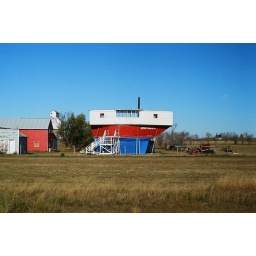
he tried to sail home to Finland, but his boat is still in Saskatchewan.